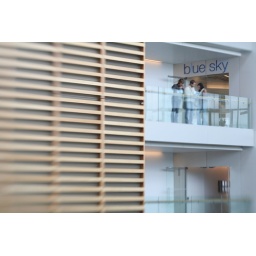
blue sky cafe in the Blue Fin building